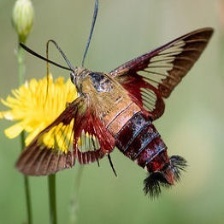
Species: CLEARWING MOTH